Trent Beretta

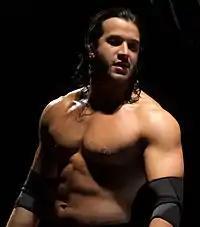
Barreta in 2012

On November 19, 2010, Caylen Croft was released from his contract, effectively ending the Dude Busters and turning Barreta into a singles competitor. After becoming a singles competitor, Barreta would largely be involved in lower-card feuds. During this period, a majority of his matches would be on "Superstars", and when he appeared on "SmackDown", he would almost always lose, only garnering a single win when appearing on "SmackDown" during his tenure in WWE. Barreta would continue to feud with Hawkins, whose partner Archer had also been released together with Croft. Both wrestlers would exchange wins in various matches on Superstars. Barreta would then feud with Drew McIntyre, even managing to earn an upset victory over McIntyre on the January 14, 2011, episode of "SmackDown", his first singles win on the SmackDown brand since the breakup of the Dude Busters.